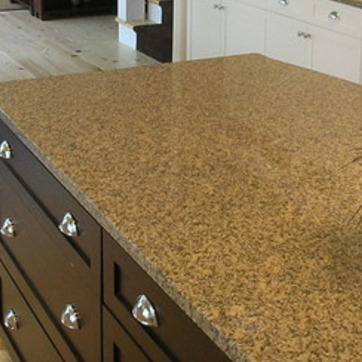
Material: polishedstone